Dreamworld (Australia)

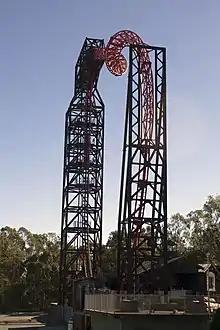
BuzzSaw operated from 2011 to 2021.

On 16 February 2011, Ardent Leisure announced plans to have an Easter promotion where lions would be on temporary exhibition from National Zoo & Aquarium who are renovating their facilities; this was later revealed by Dreamworld to be ""The Lair"". On 7 April 2011, Dreamworld announced that they would be adding a family thrill ride in June and a major thrill ride in September 2011. On 18 May 2011, the family thrill ride was officially announced to be a Zamperla Disk'O called "Shockwave" within Ocean Parade. The ride opened on 25 June 2011. By the start of the winter holidays on 25 June 2011, Dreamworld's contract with Nickelodeon had been terminated, thus all of the rides in Nickelodeon Central were renamed to a generic kids theme: "Kid's World". On 17 September 2011, Dreamworld opened BuzzSaw – a Maurer Söhne SkyLoop roller coaster. The opening of the ride was timed with the renaming of Gold Rush Country to the Town of Gold Rush.